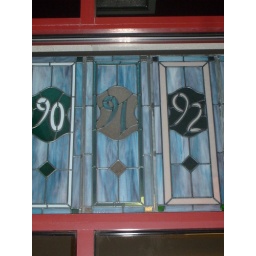
Class window for the class of 1991 (my senior year) in our class colors of turquoise and silver